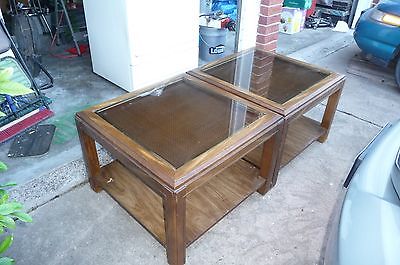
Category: table